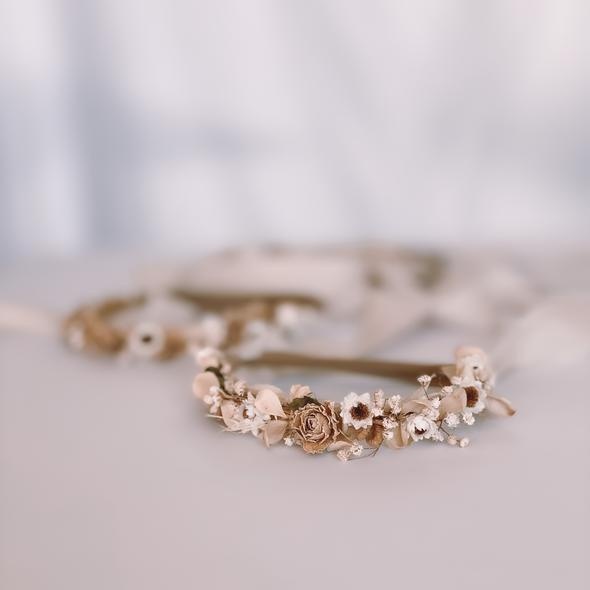
Bow & Petal Petite Flora Half Crown
A dainty half-halo crown, featuring locally grown dried flowers & foliage in all of our fave tones and textures. Photos are an indication of what they may look like. Due to the nature of using real dried flowers and foilage, no two pieces are the same. The crown is finished with a natural raw linen ribbon and a hidden stretchy band to hold the headpiece in place. Simply remove the band when no longer required. Head band will fit babies and toddlers. Never leave unattended with small children and always removed before sleep times. Our accessories consist of small parts that can be a potential choking and/or strangulation hazard. Shop all of Bow & Petal here . Shop all of Accessories here .
Brand: Bow & Petal
Category: Apparel & Accessories > Clothing Accessories > Hair Accessories > Hair Wreaths